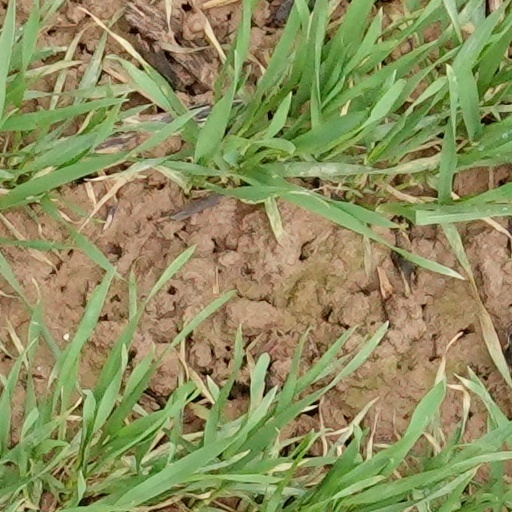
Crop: wheat